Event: Nepal Earthquake
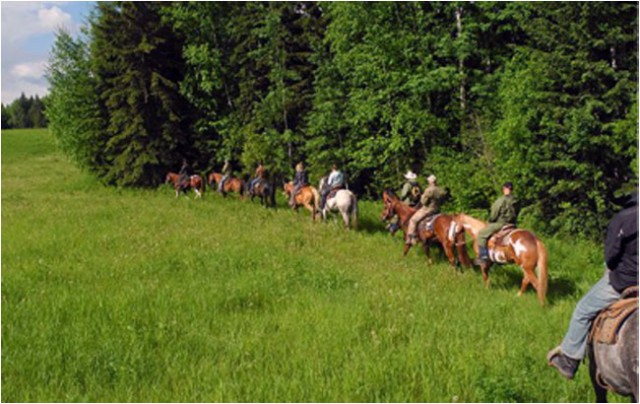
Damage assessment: no_damage